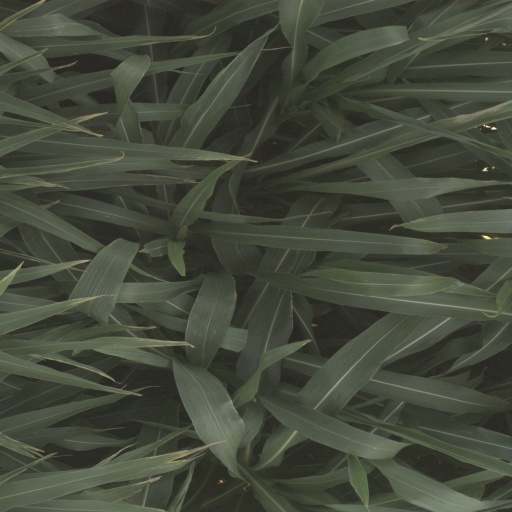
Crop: sorghum